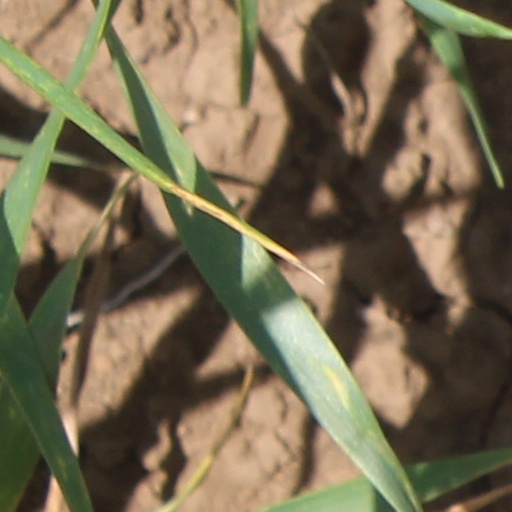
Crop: wheat